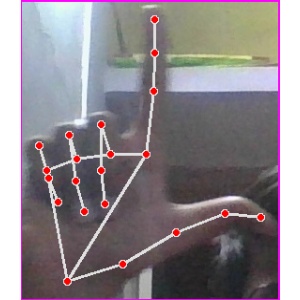
अक्षर: ल